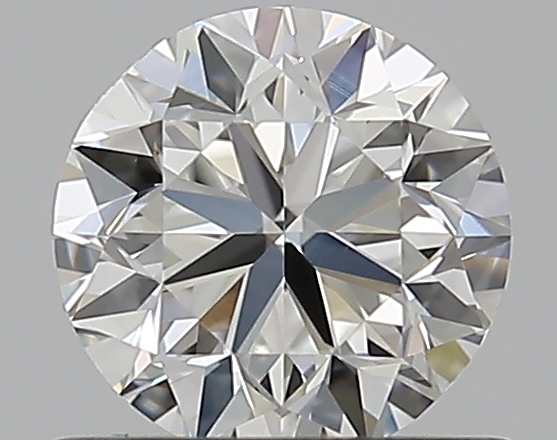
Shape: round
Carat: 0.65
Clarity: VS1
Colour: H
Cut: VG
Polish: EX
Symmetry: VG
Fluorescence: N
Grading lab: GIA
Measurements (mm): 5.36 x 5.42 x 3.48